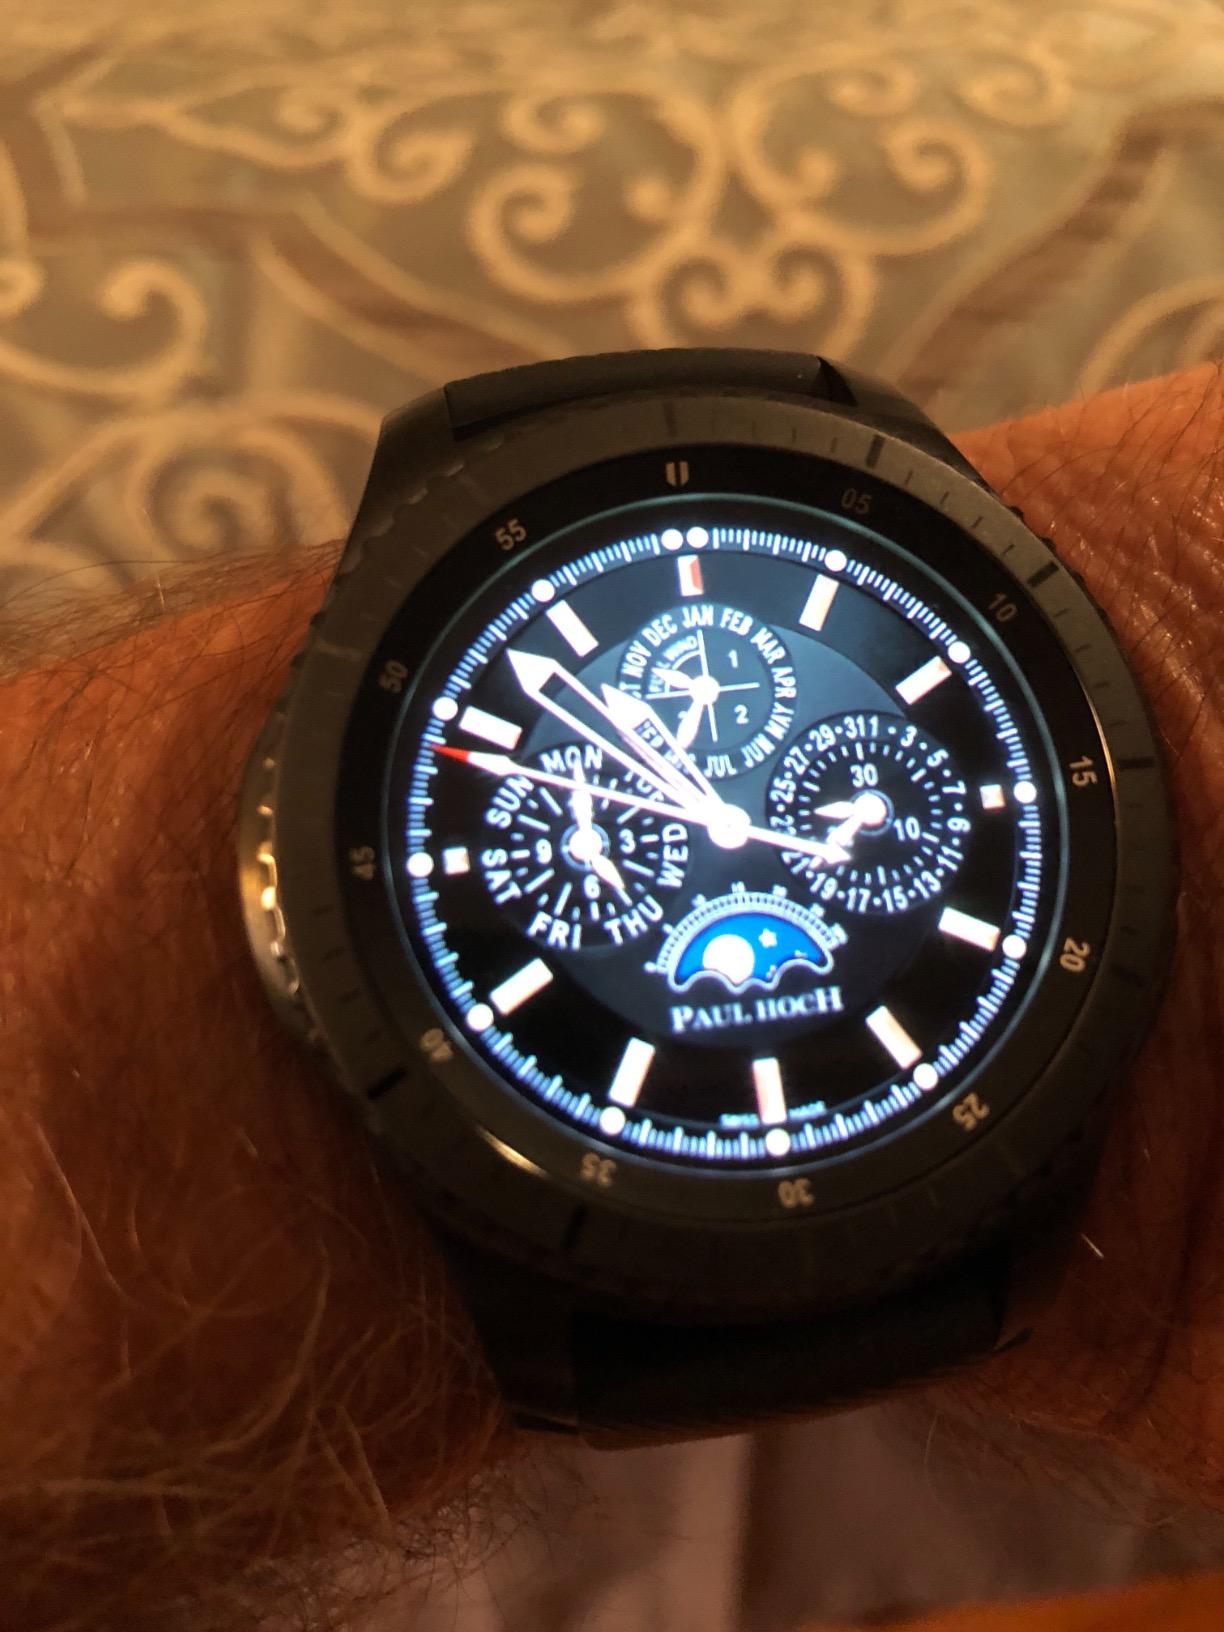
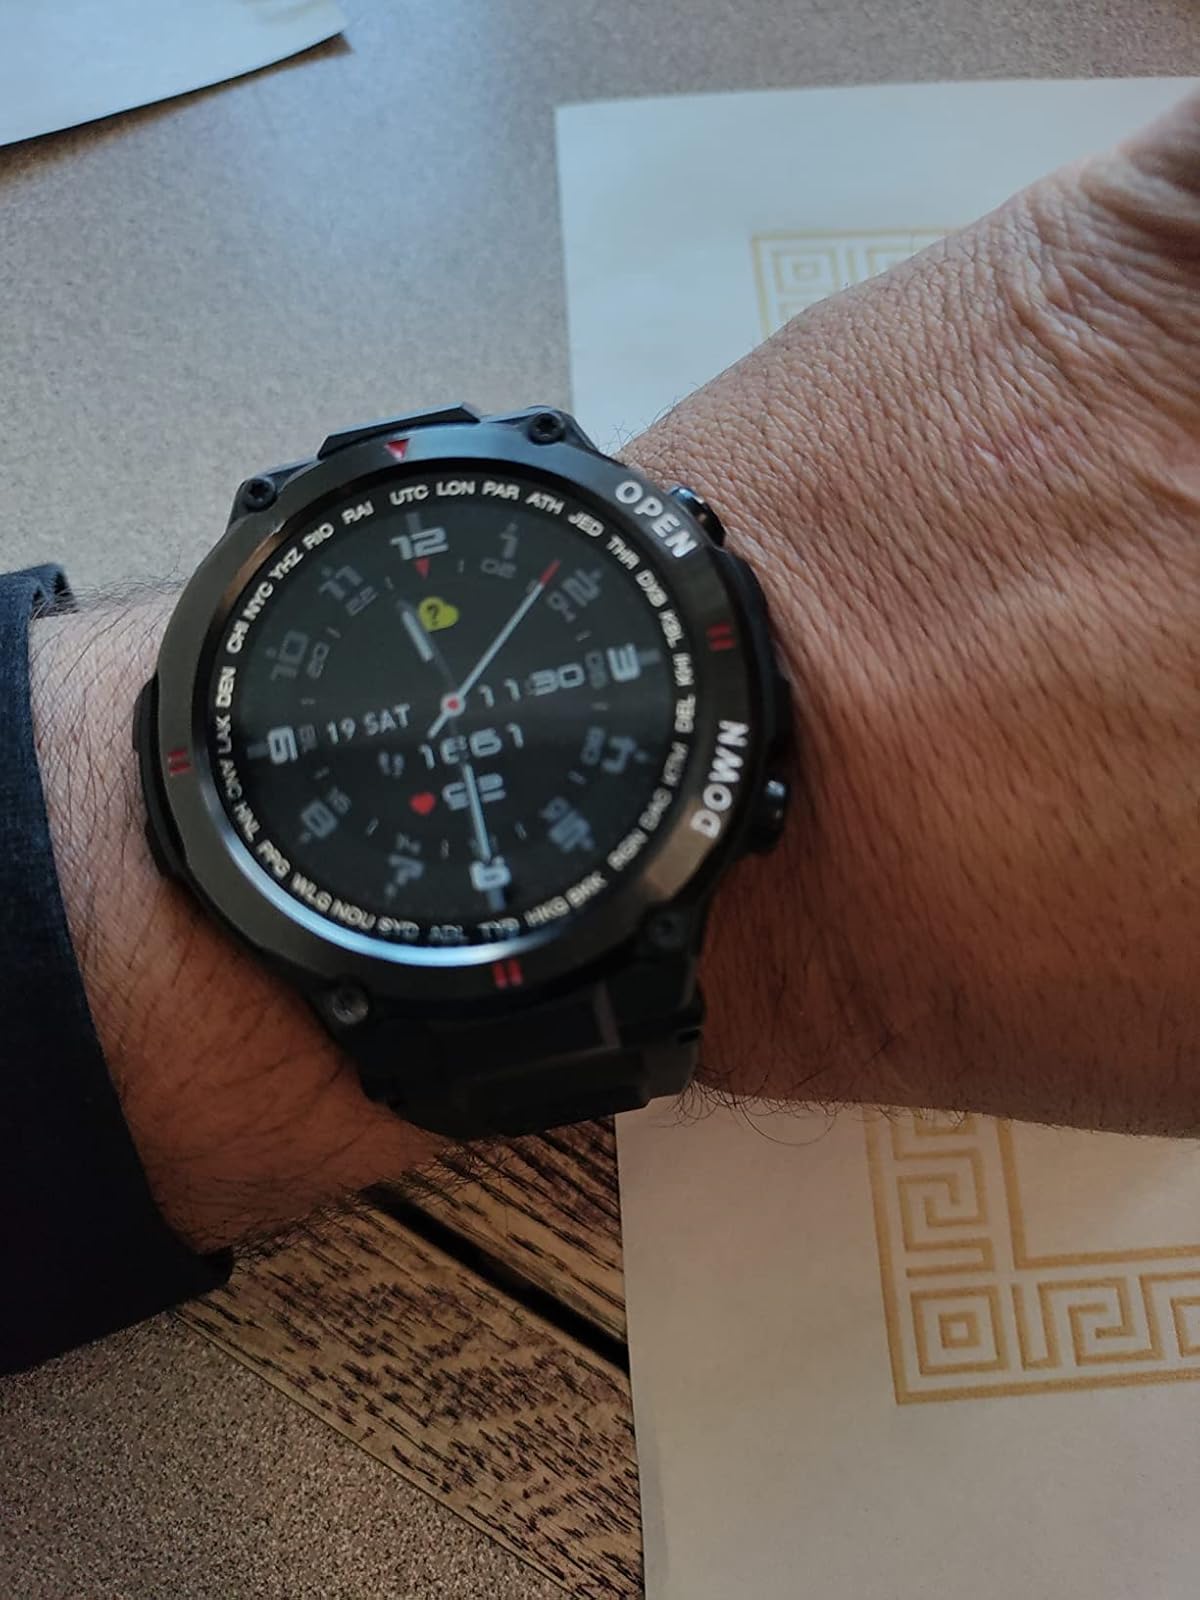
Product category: smartwatch
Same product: no